Lyman H. Howe

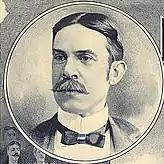
Image of Howe cropped from an advertisement for one of his shows

Lyman Hakes Howe (June 6, 1856 – January 30, 1923) was an American entertainer, motion picture exhibitor and early filmmaker. He entered the entertainment industry in 1883, and began touring with a phonograph in 1890. He showed his first movies in 1896. He was the first person to use a phonograph for background sound effects in movies.